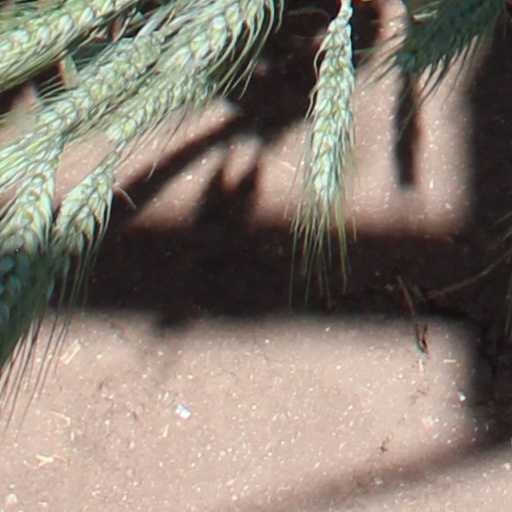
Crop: wheat